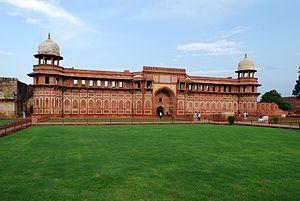
Palais de l'empereur Jahangir dedans Fort Rouge d'Āgrā